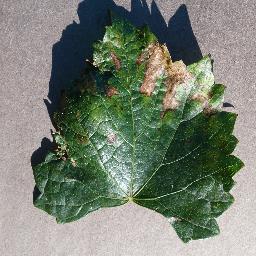
Label: Grape___Esca_(Black_Measles)